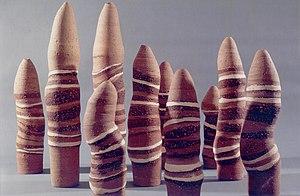
João Edmundo Lemos Carqueijeiro, est un artiste contemporain portugais en art plastique.